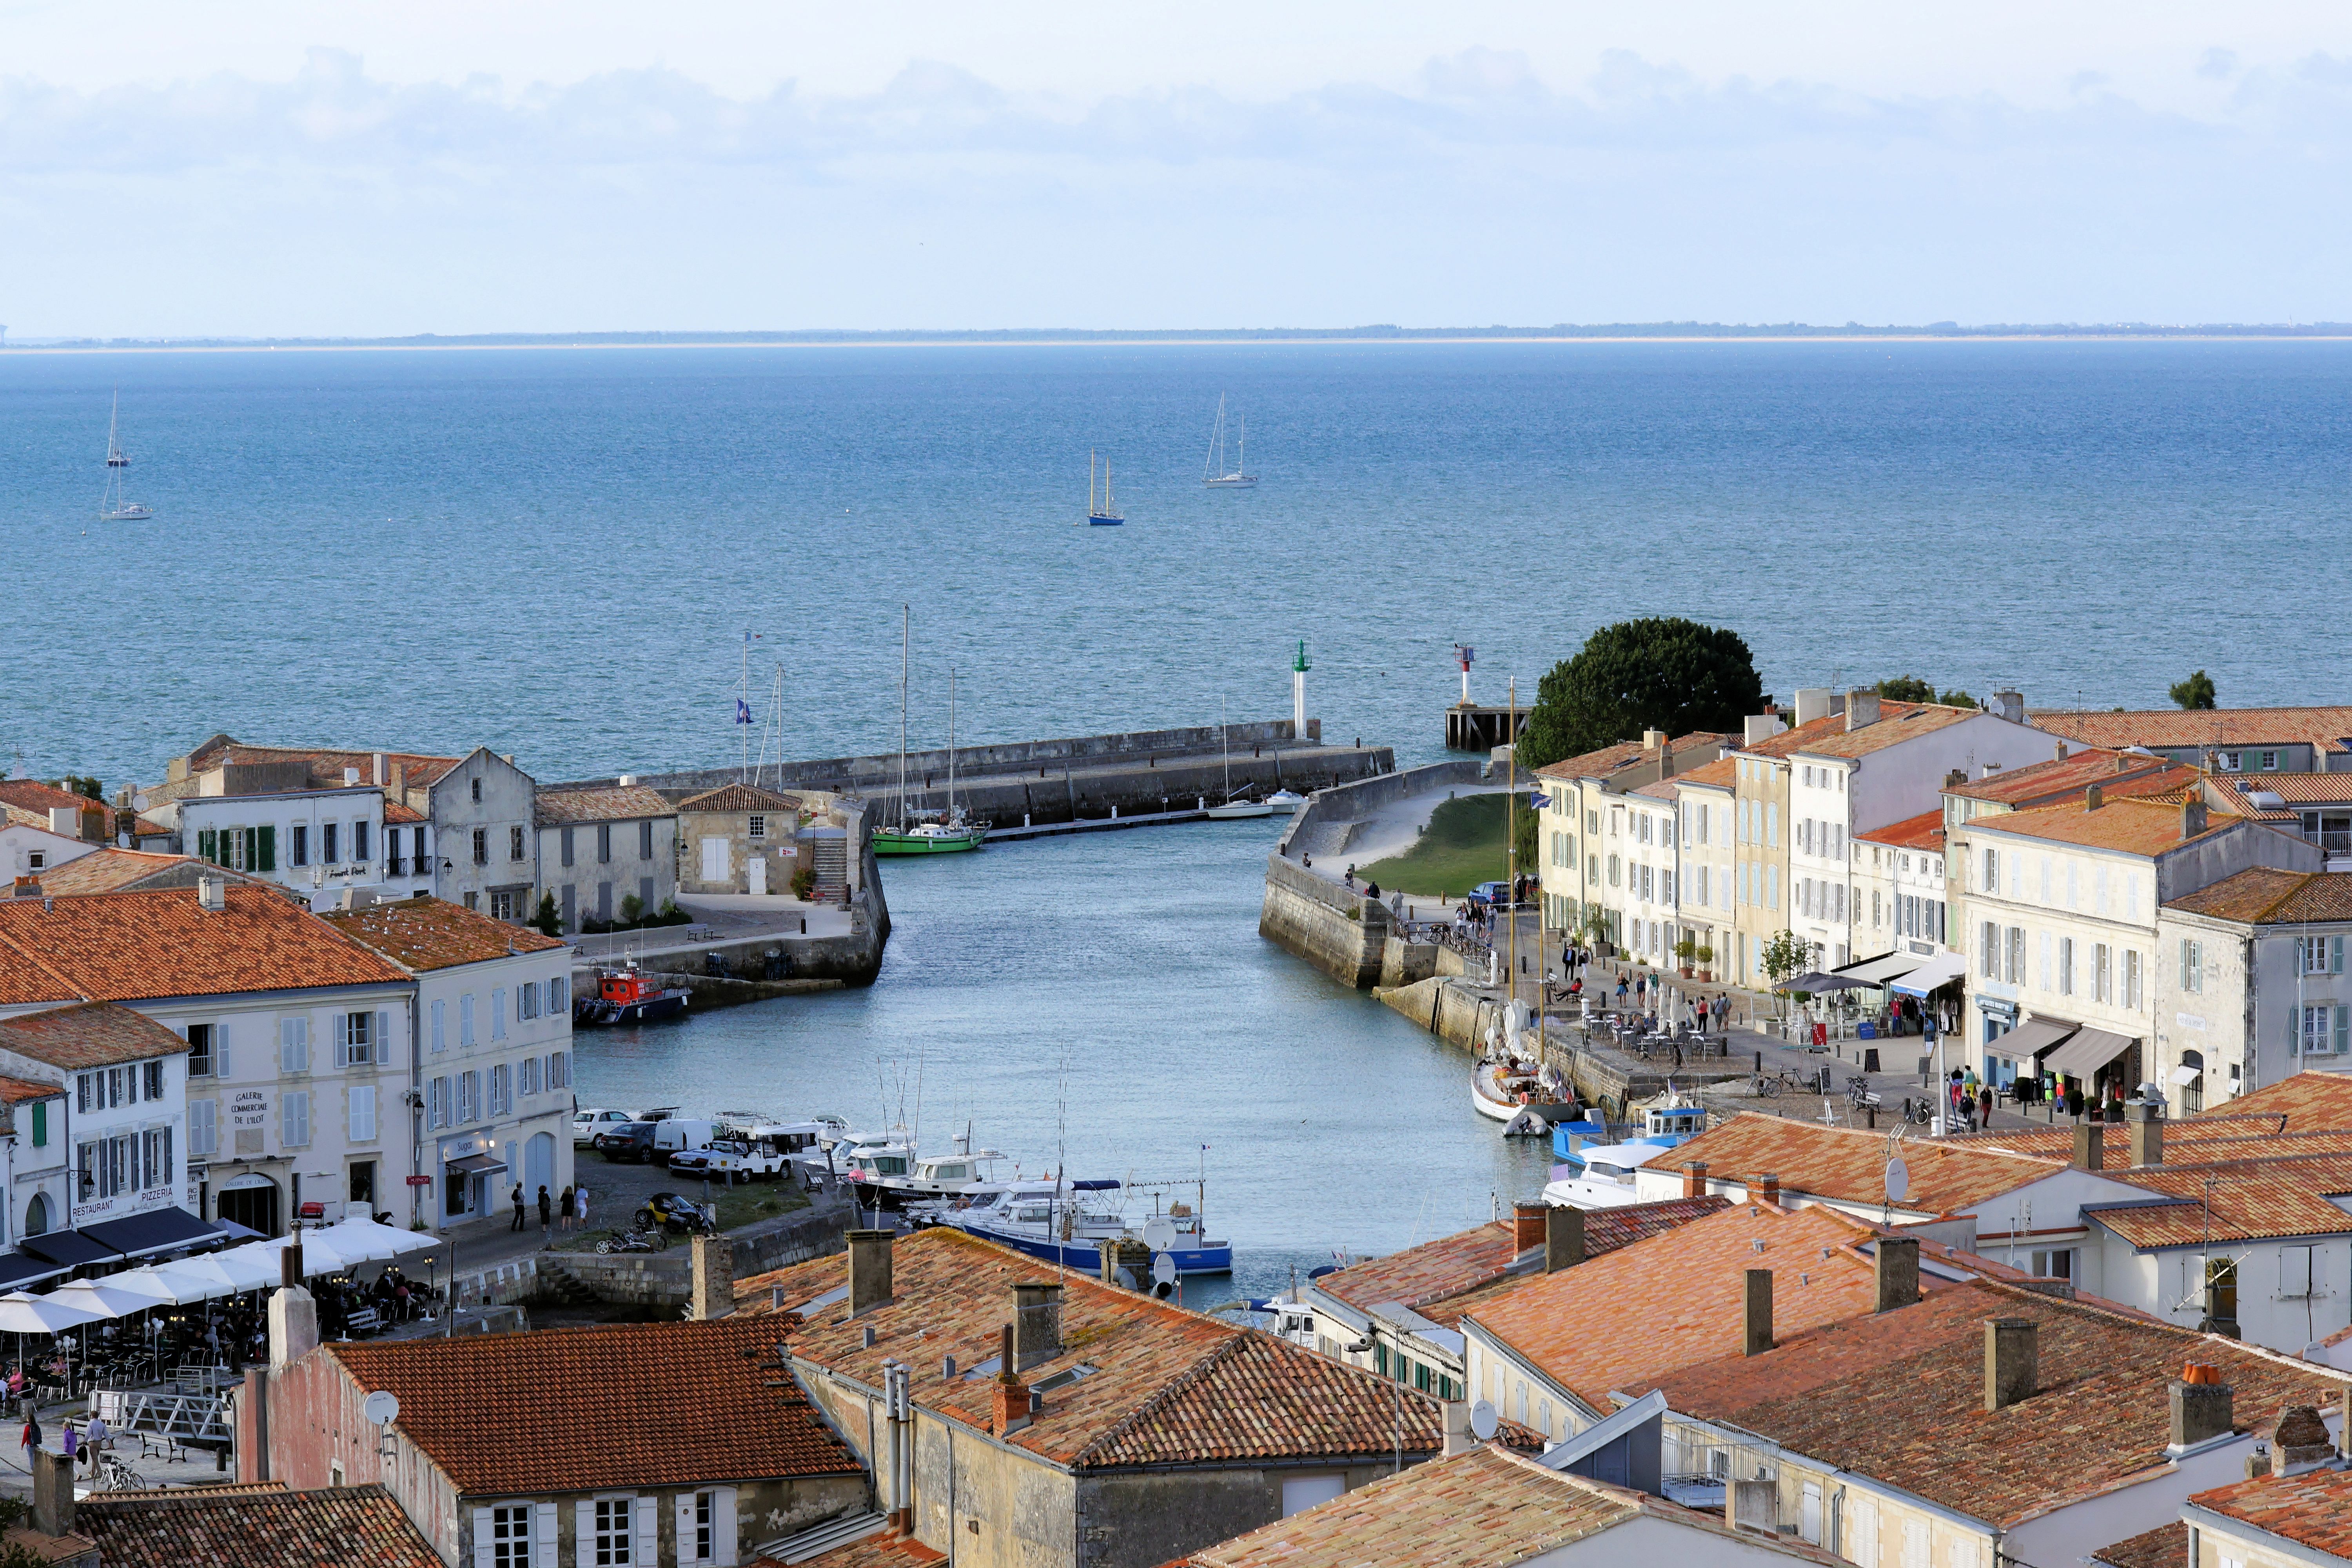
france, town, sea, sky, coast, roof, city, vacation, harbor, summer, building, house, tourism, port, coastal and oceanic landforms, architecture, horizon, bay, village, ocean, beach, channel, vehicle